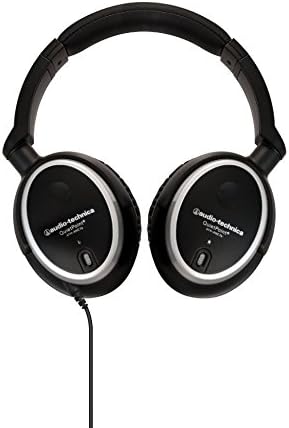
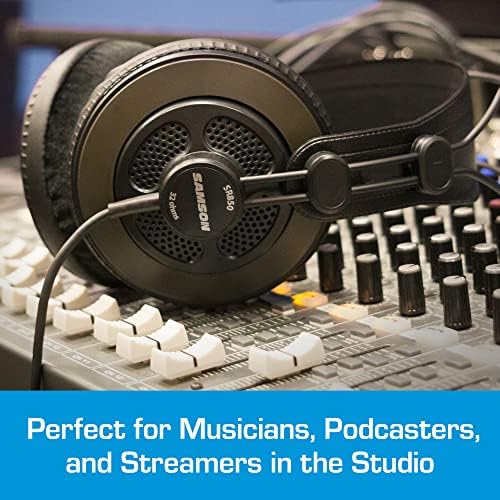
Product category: headphones
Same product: no